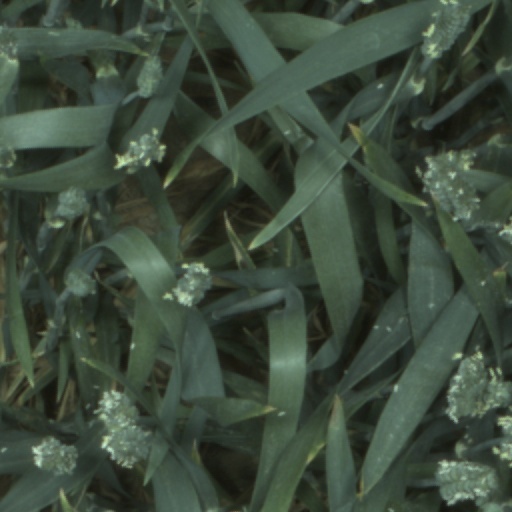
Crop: wheat